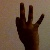
The image shows a hand gesture representing the number 9 in Indian Sign Language.